Grimsby

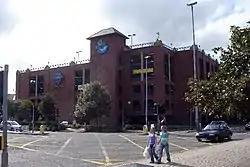
Freshney Place

The main sectors of the economy are ports and logistics, food processing, specifically frozen foods and fish processing, chemicals and process industries and digital media. Cleethorpes to the east has a tourist industry. To the west along the Humber bank to Immingham, there has been large-scale industrial activity since the 1950s, around chemicals and from the 1990s gas-powered electricity generation.